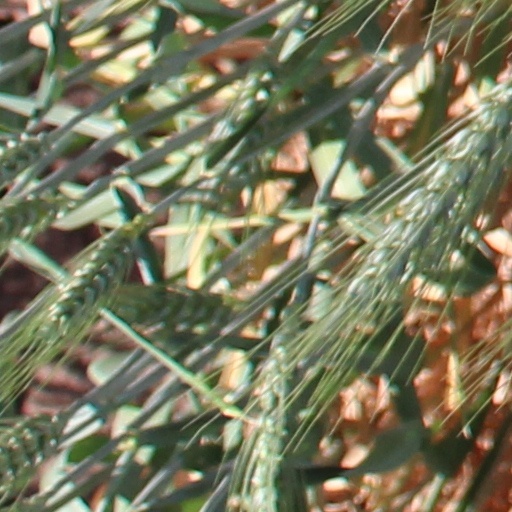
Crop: wheat